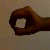
The image shows a hand gesture representing the number 0 in Indian Sign Language.